Fifteen and Pregnant

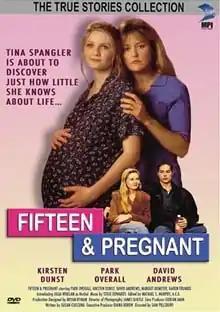
2005 DVD cover

Fifteen and Pregnant is a 1998 American drama television film on Lifetime, starring Kirsten Dunst as a teenager who becomes pregnant. Directed by Sam Pillsbury and written by Susan Cuscuna, the film was based on a true story.